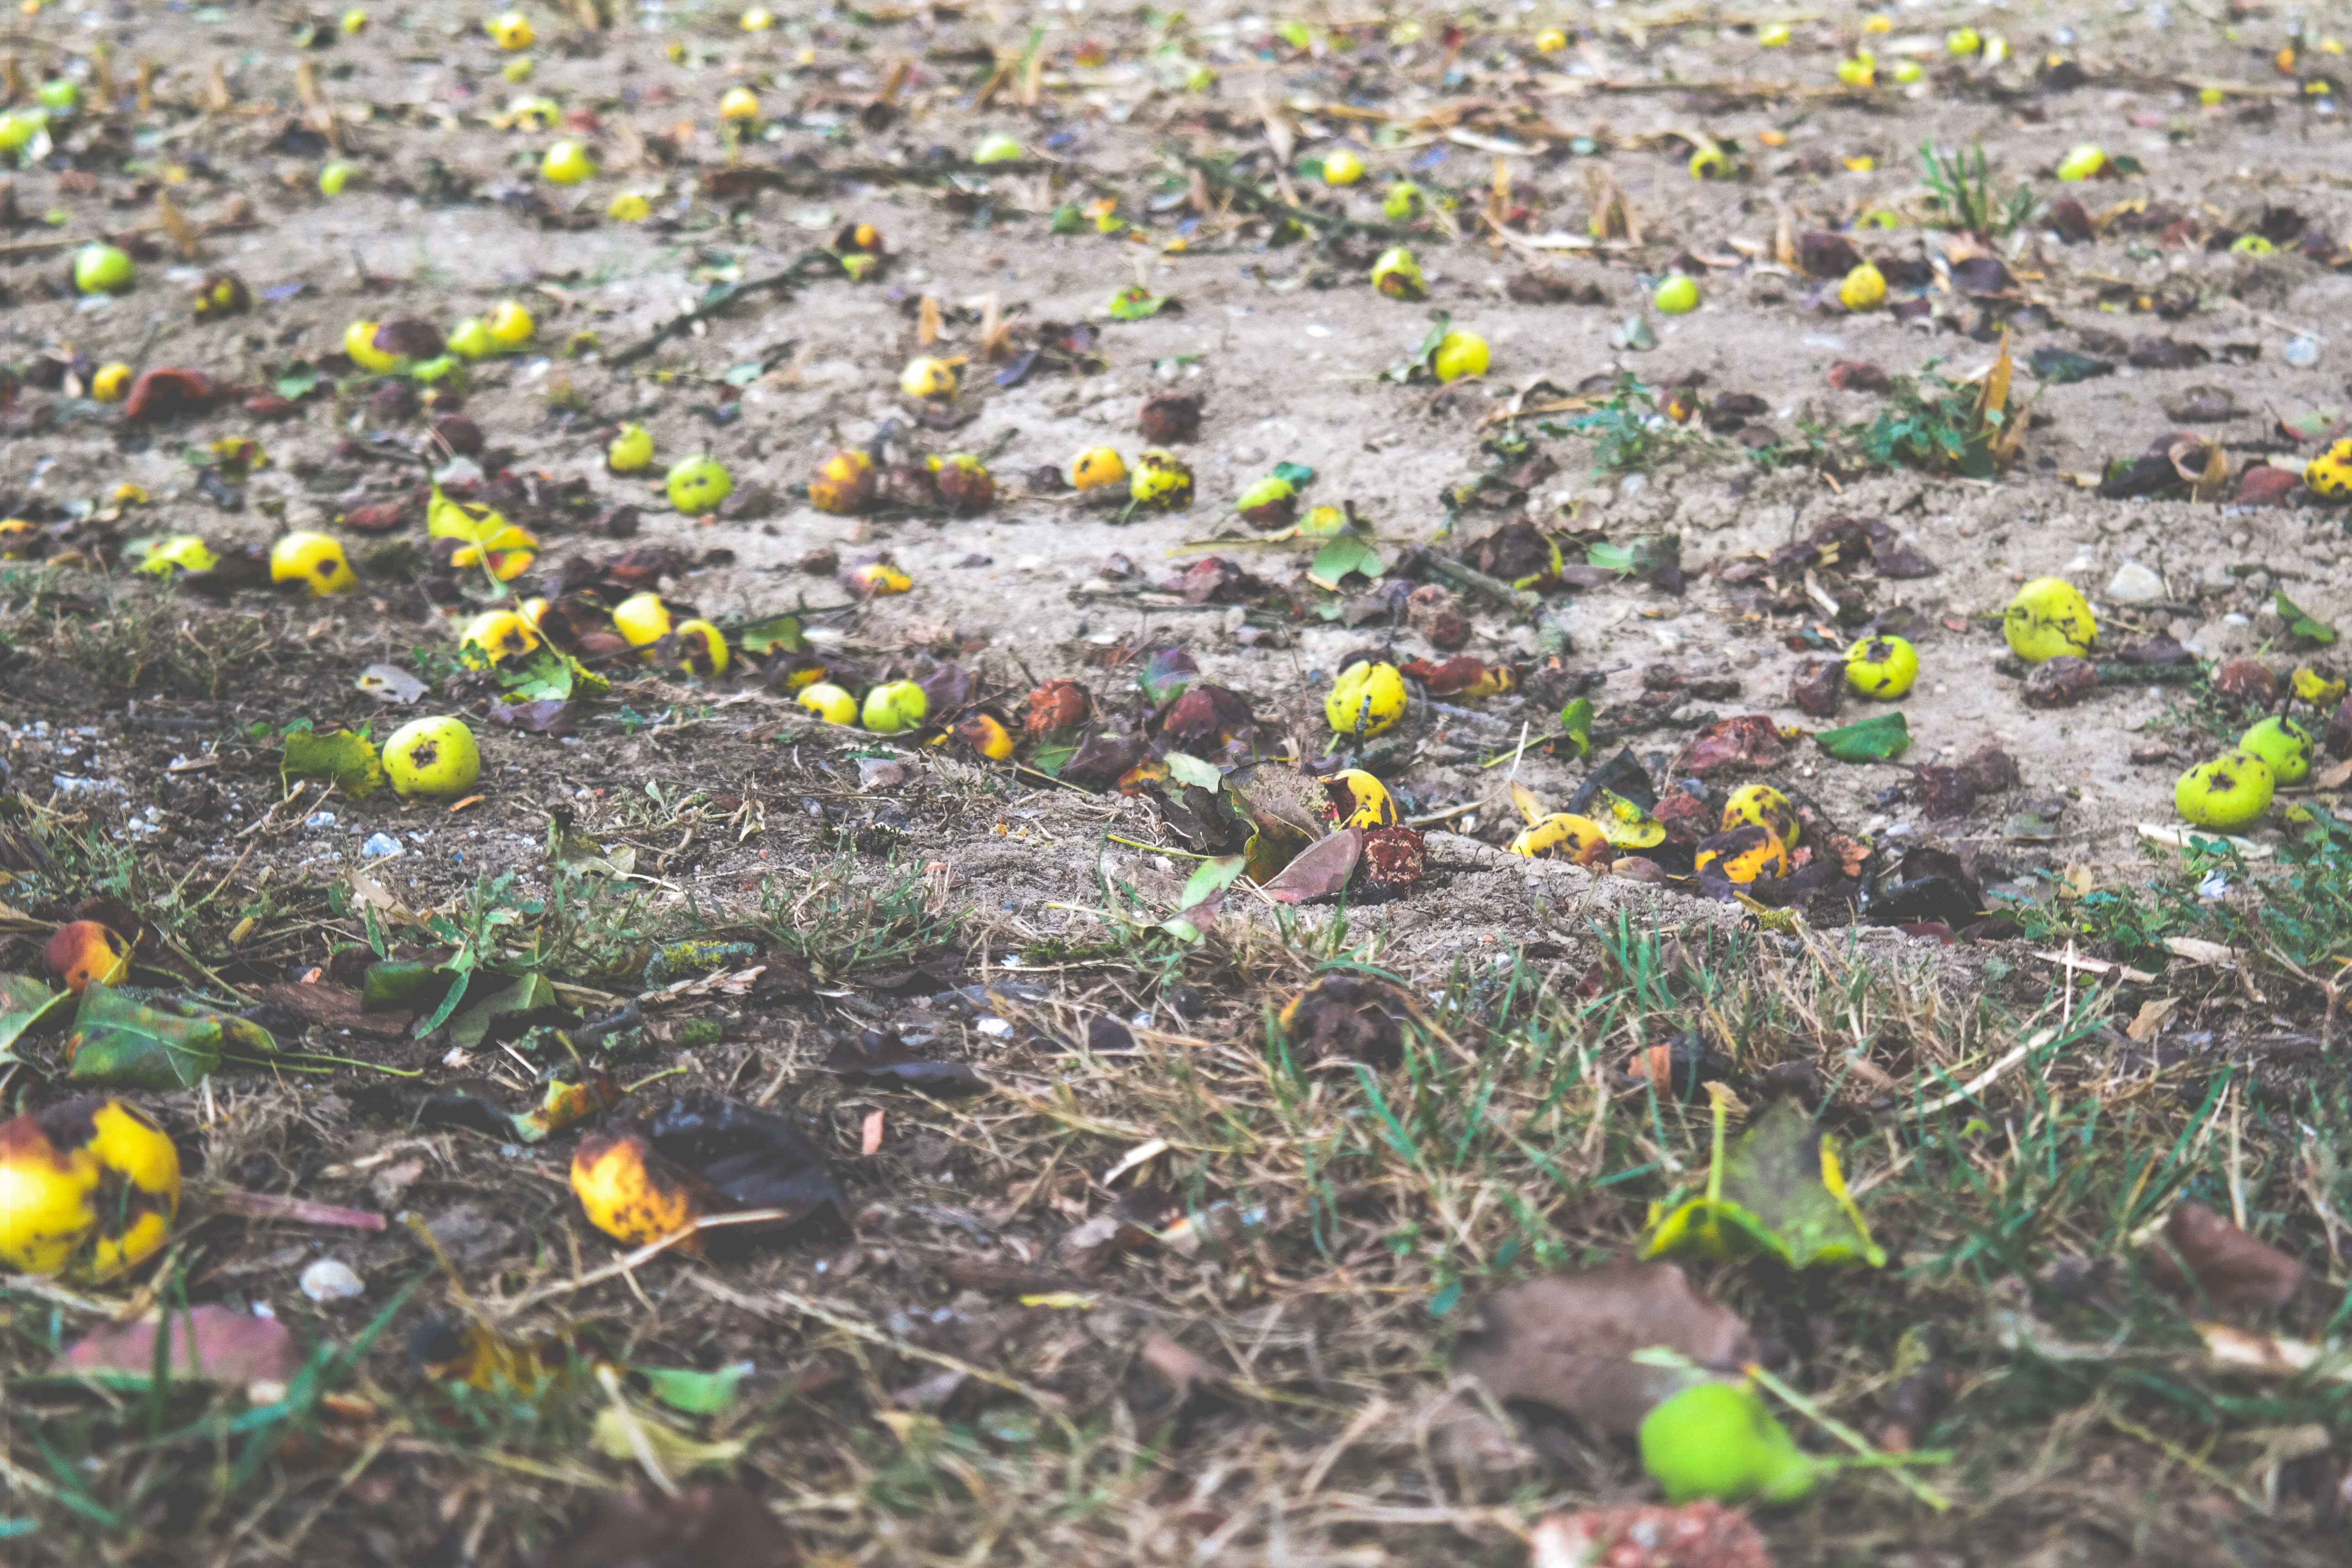
grass, lawn, leaf, flower, wildlife, green, autumn, soil, garden, flora, litter